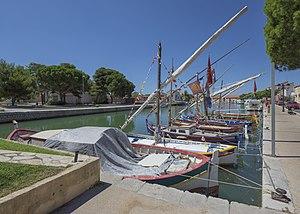
Des bateaux dans le Canal du Rhône à Sète amarrés au Quai Voltaire. Frontignan, Hérault, France.